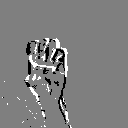
ASL letter: e